Yuliya Skokova

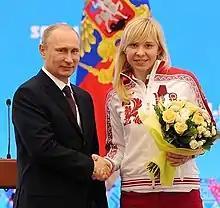

Yuliya Igorevna Skokova (born 1 December 1982) is a Russian speed skater. She lives in Yekaterinburg. She competed at the 2014 Winter Olympics in Sochi, where she placed eighth in 3000 meters.